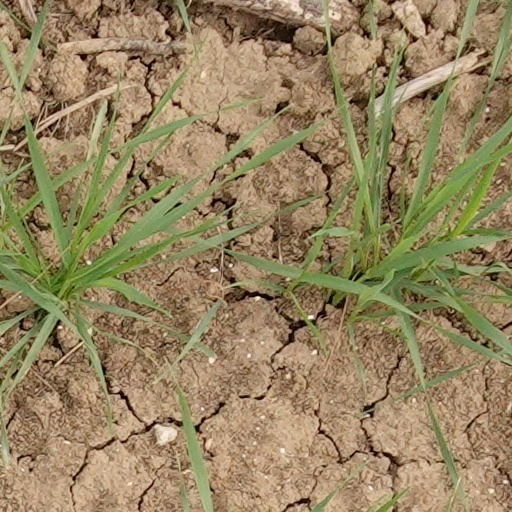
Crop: wheat